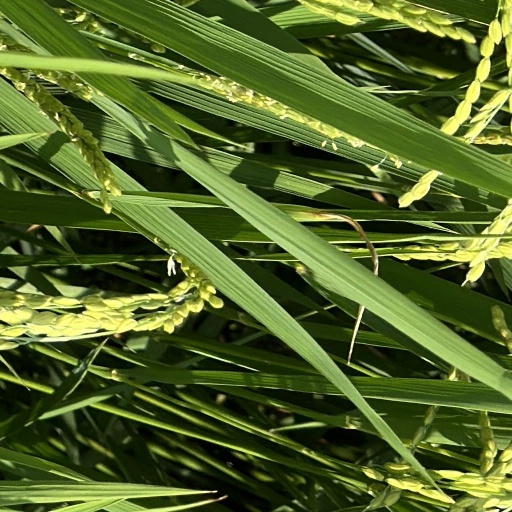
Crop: rice